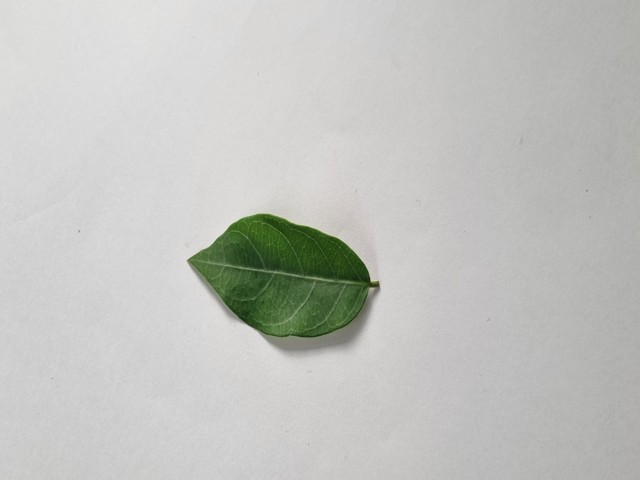
Plant: anantamul